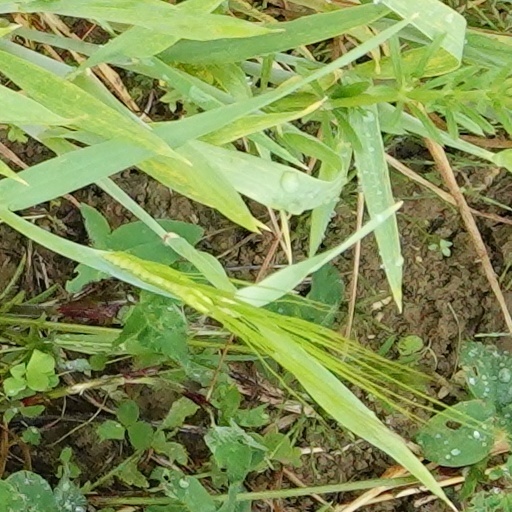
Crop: wheat